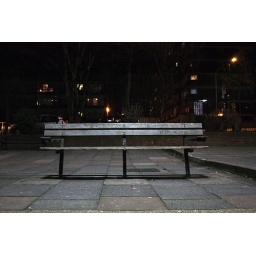
Final Major Project (FMP) - Islington Admiral United FC - The best seat in the house at Market Road